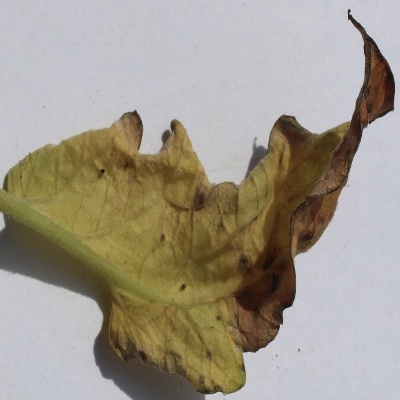
Crop: Tomato
Condition: leaf curl